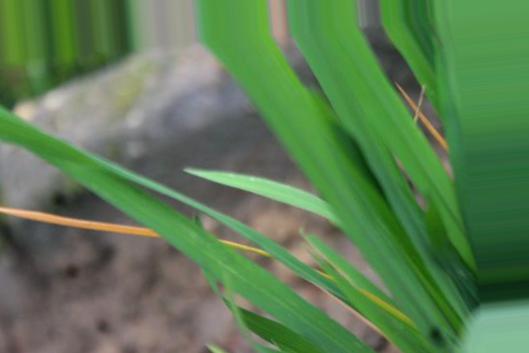
Nhãn: Tungro virus